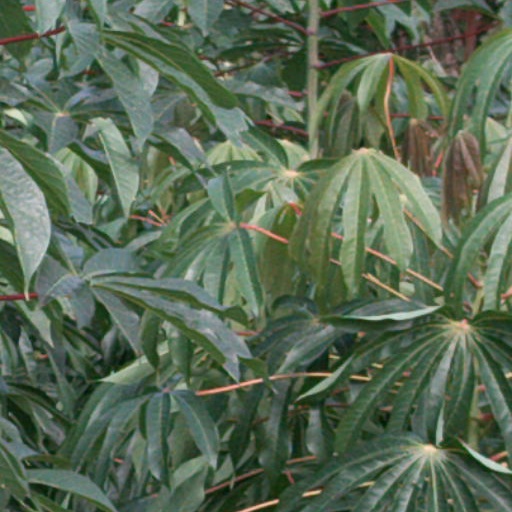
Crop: cassava